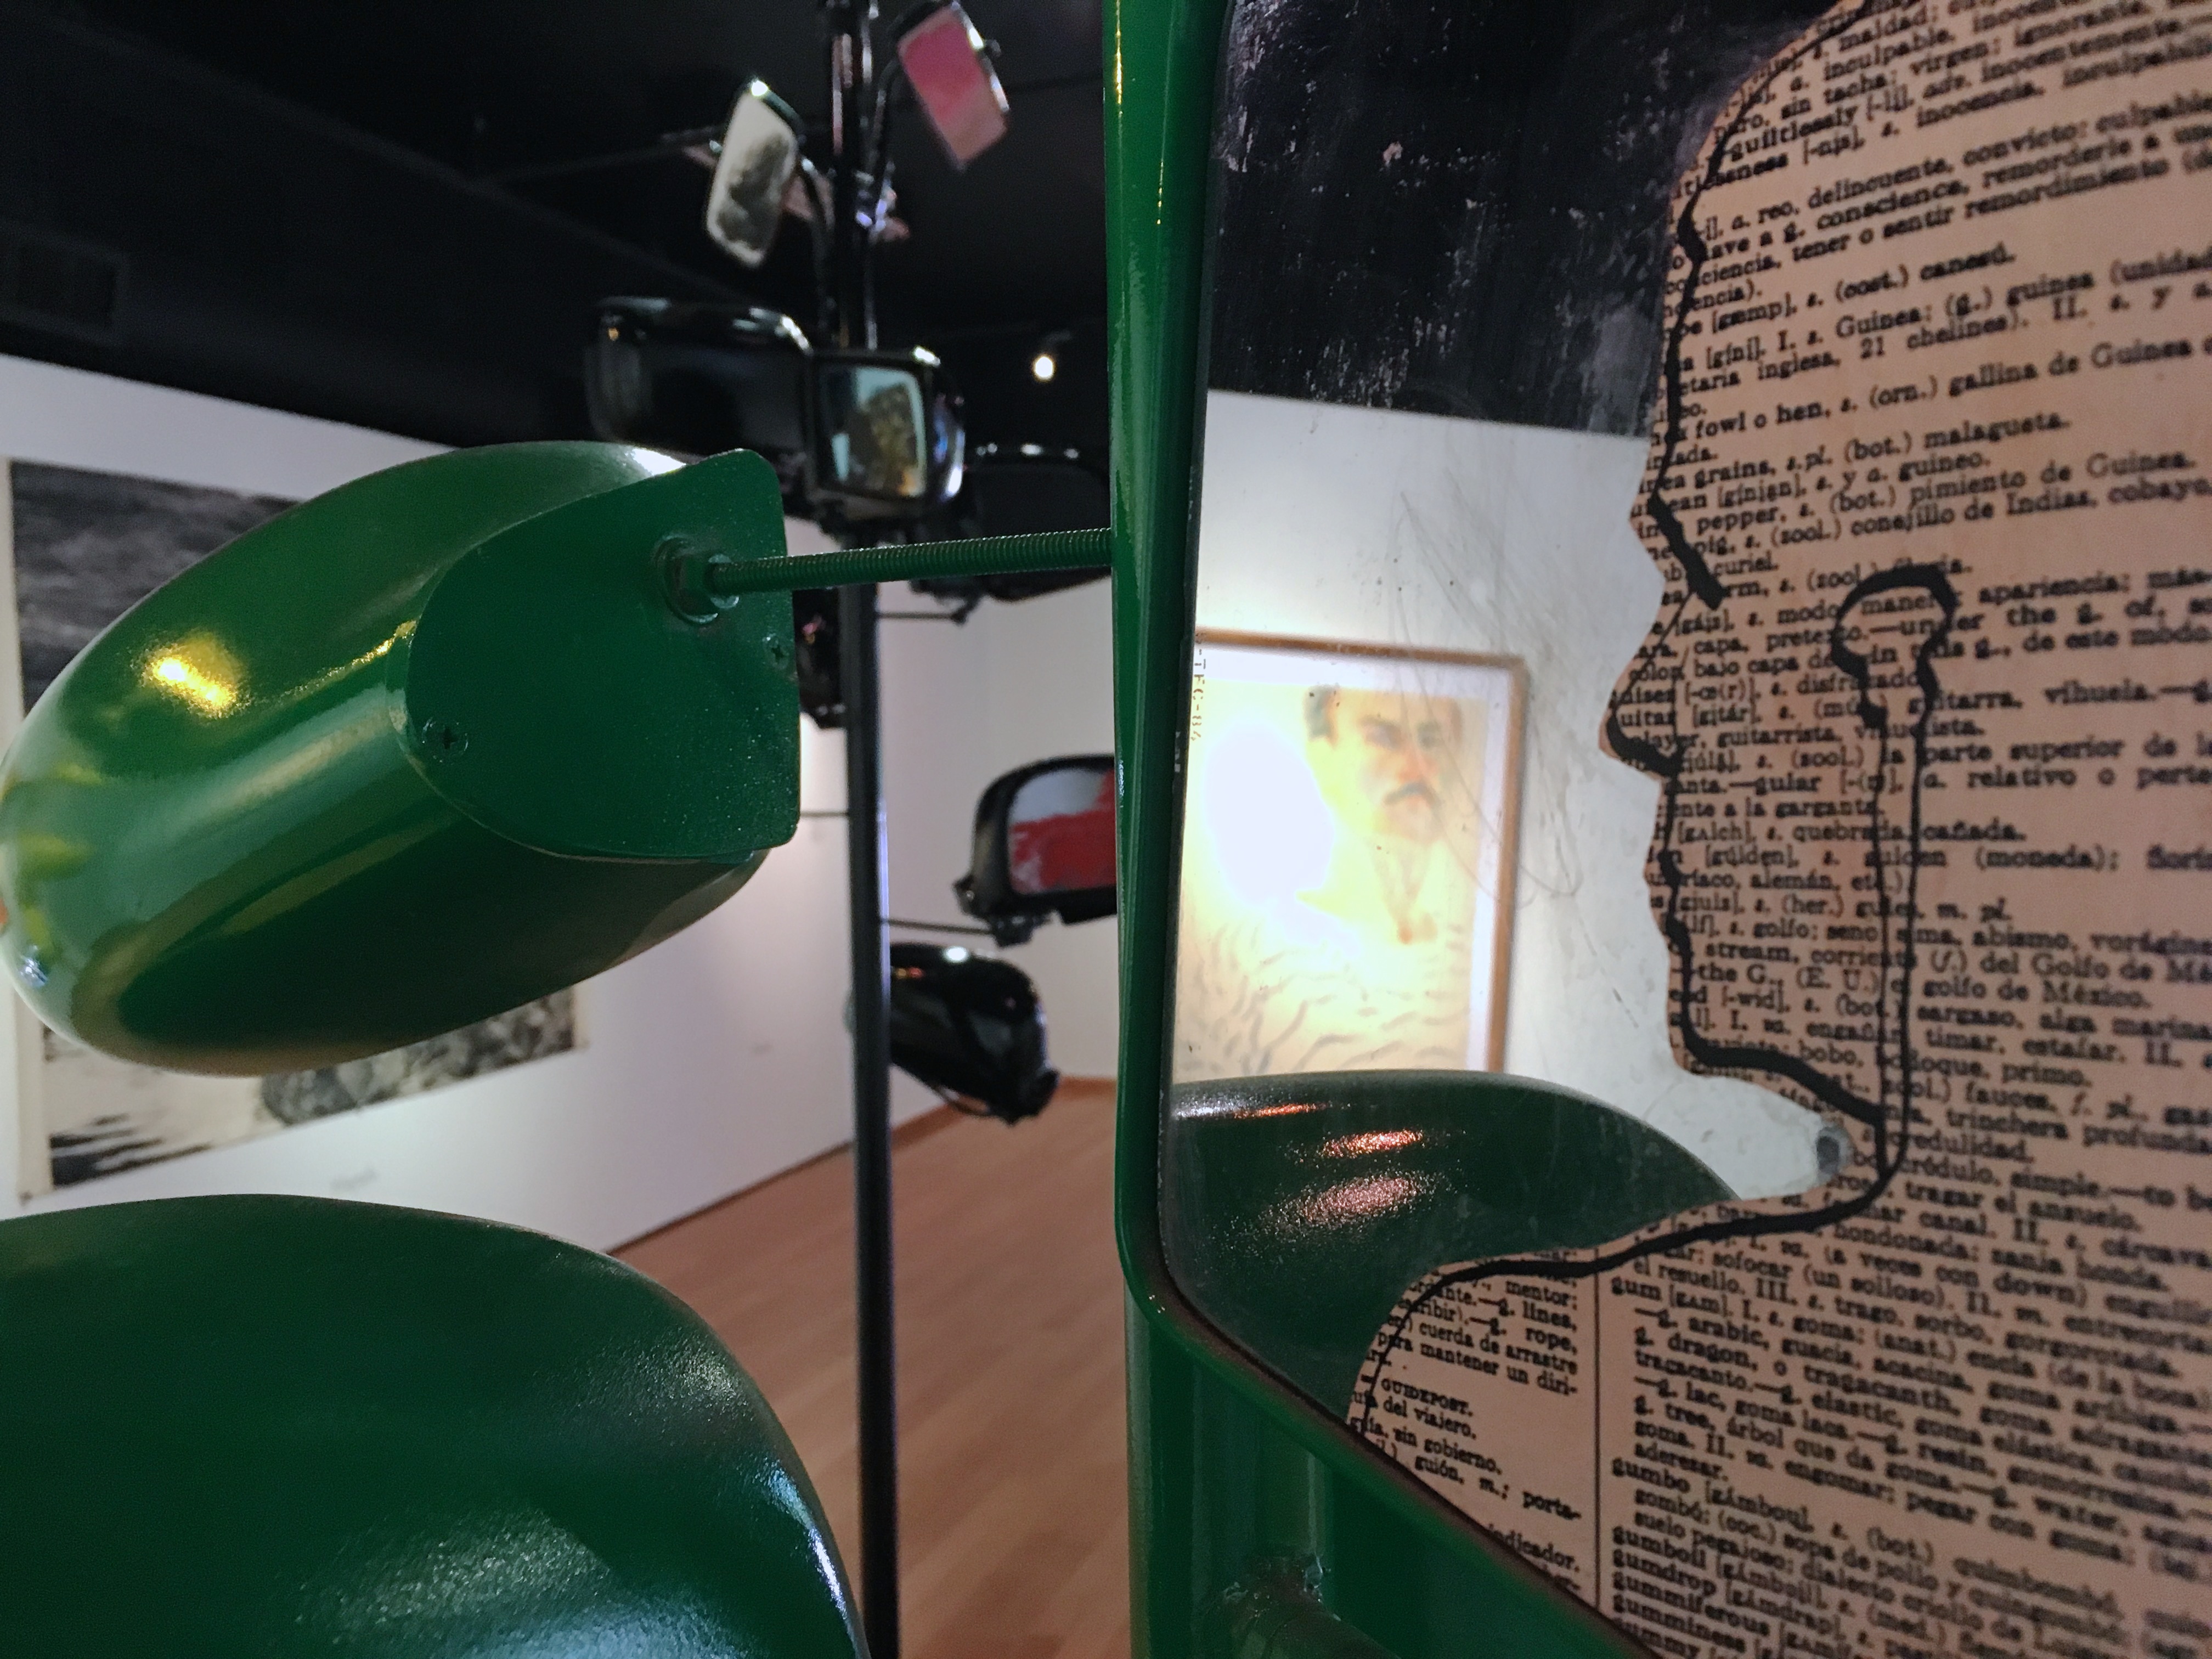
glass, green, lighting